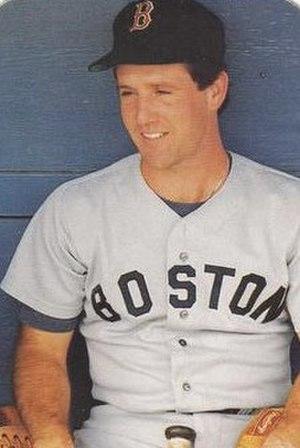
Martin Glenn Barrett est un ancien joueur de deuxième but au baseball.